Lamar High School (Houston)

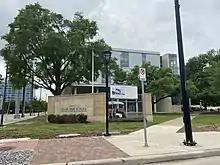
Completed addition

The 2000s would bring speculation about Lamar's overcrowding and new attention to the school's need for new facilities. In 2007, 22% of high-school-age children zoned to Lamar chose to attend a different Houston ISD school. In 2010 Lamar, which has a capacity of 2,525, was 740 students over capacity. In 2010 Magnet Schools of America, a nonprofit, released a report recommending that Lamar's magnet program be abolished, due to overcrowding. In 2014 Terry Grier stated that Lamar should reduce its enrollment to around 3,000 students.